South Washington Street Historic District (Watertown, Wisconsin)

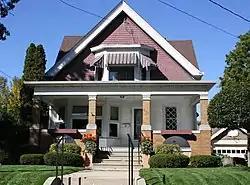
A house located in the district.

The South Washington Street Historic District is a residential historic district located in Watertown, Wisconsin. The district includes 39 buildings, 32 of which are considered contributing buildings to its historic character.